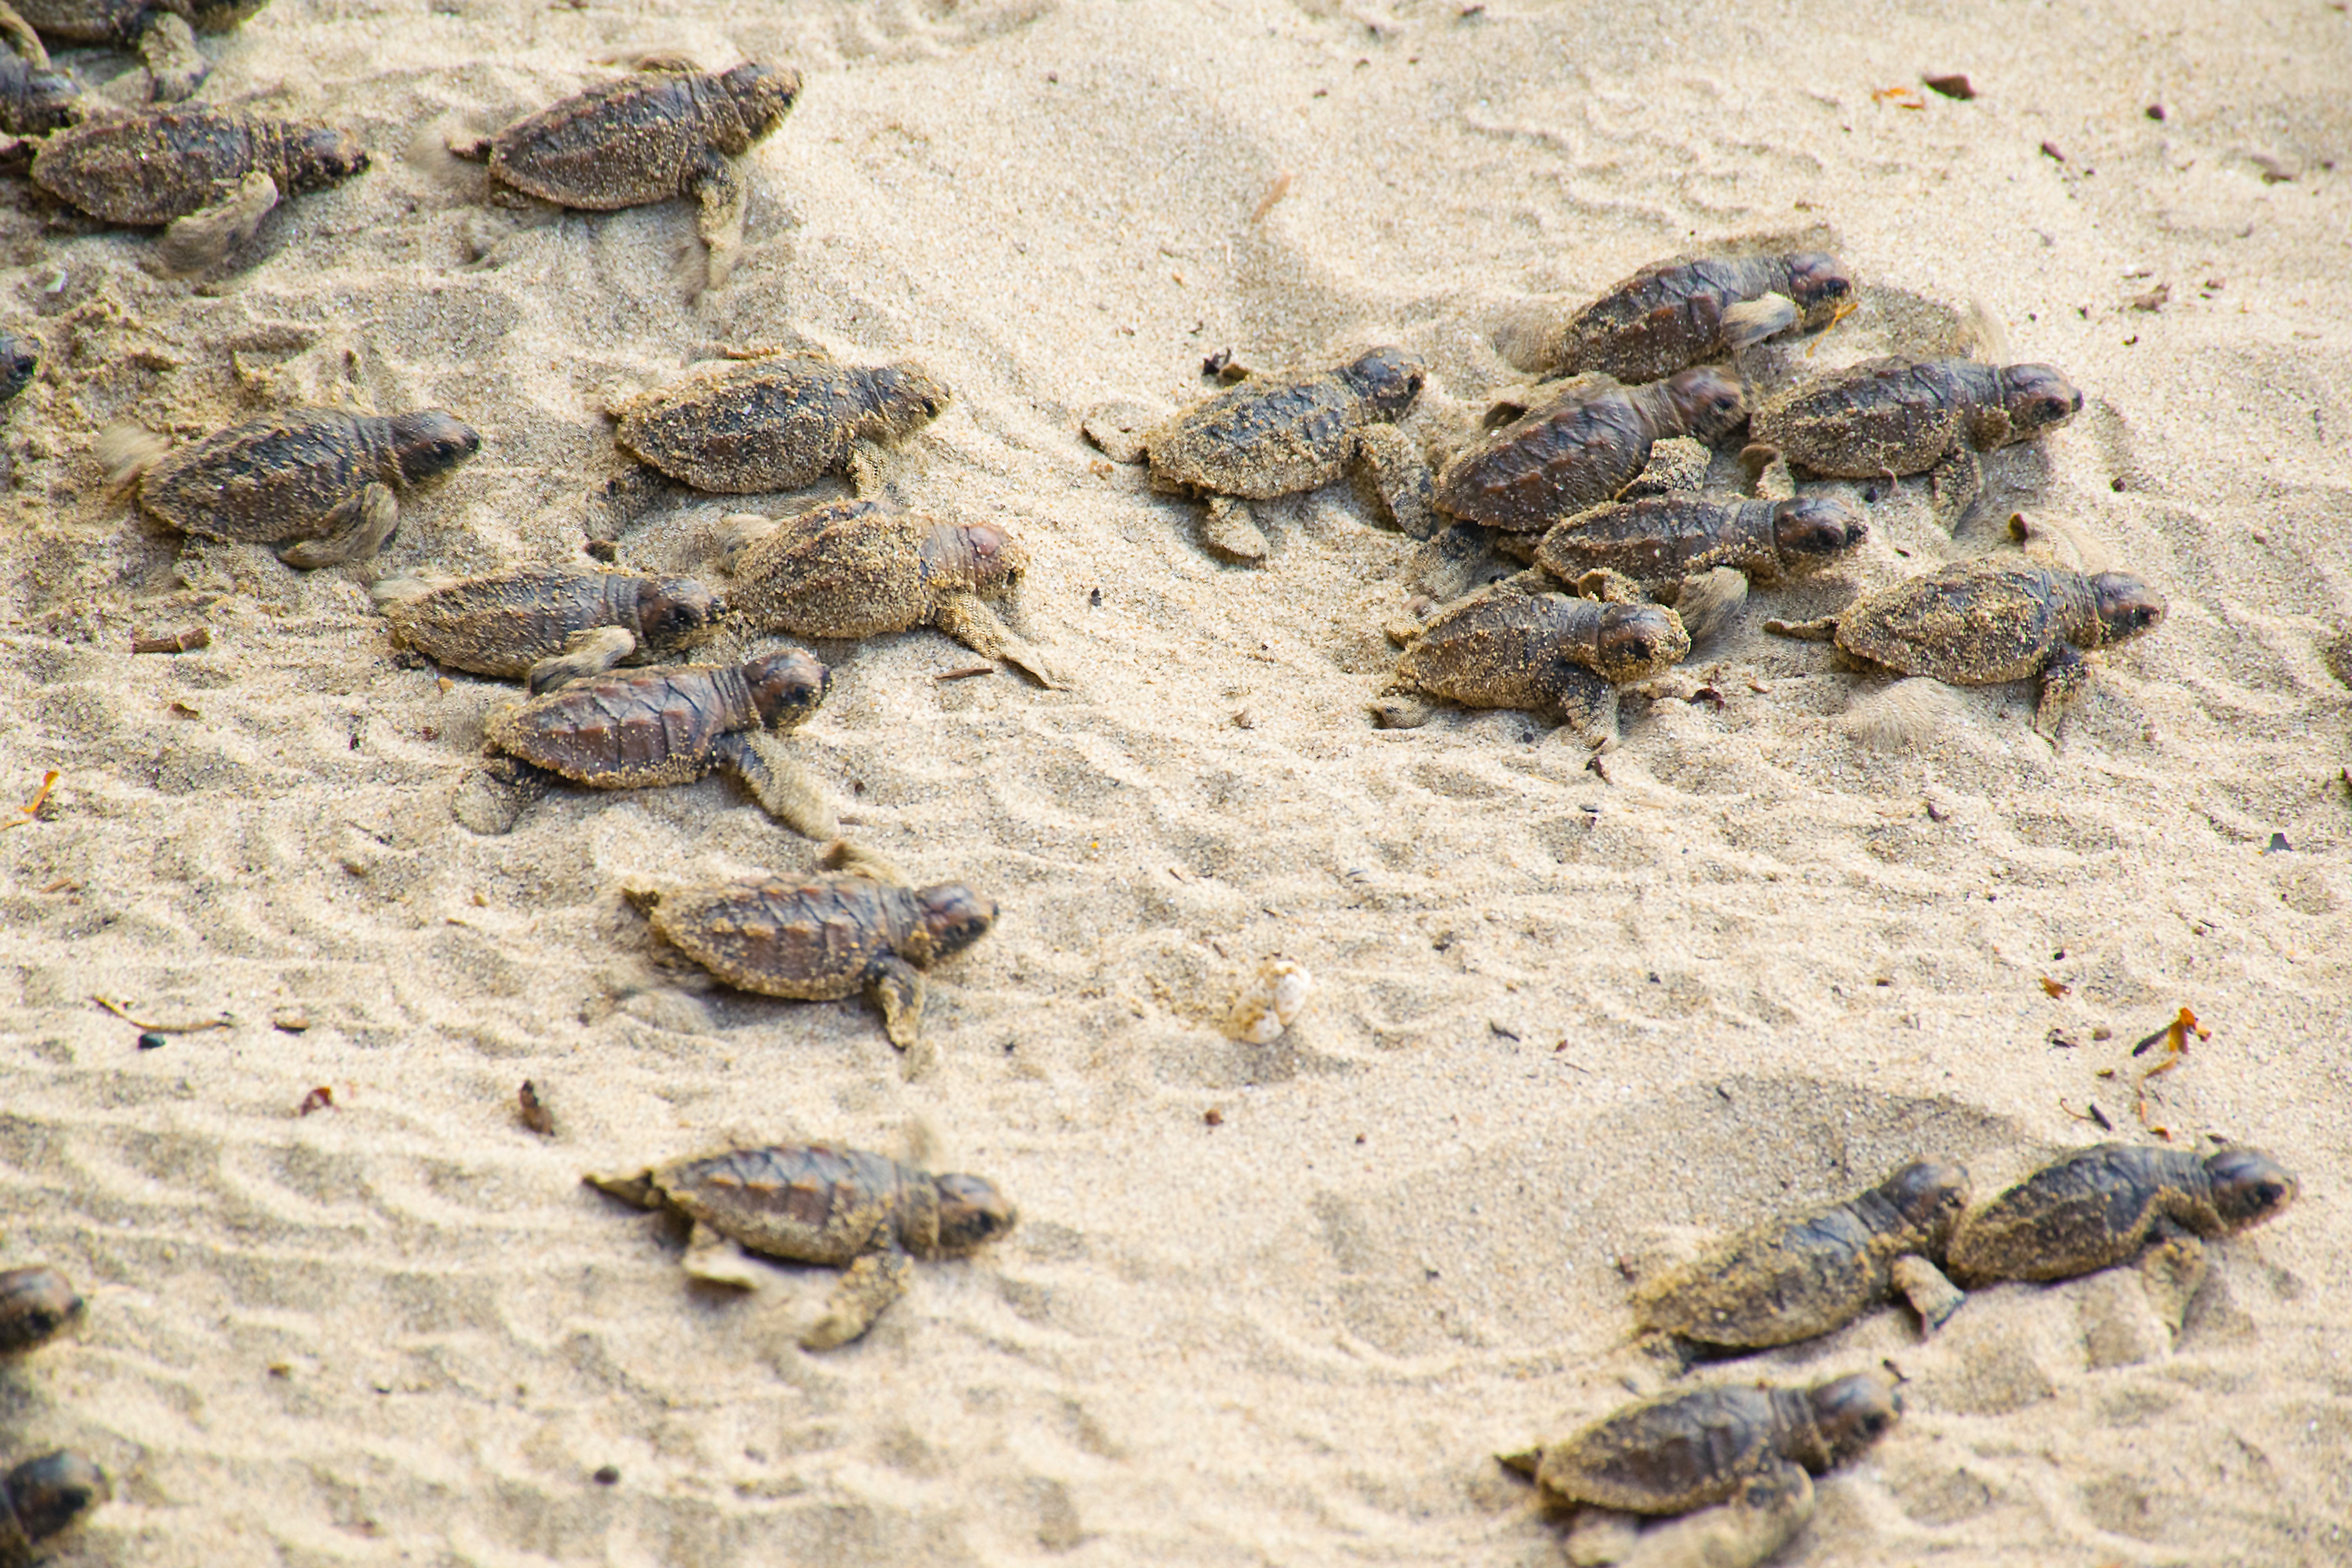
wildlife, sea turtle, toad, reptile, fauna, vertebrate